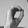
ASL letter: O